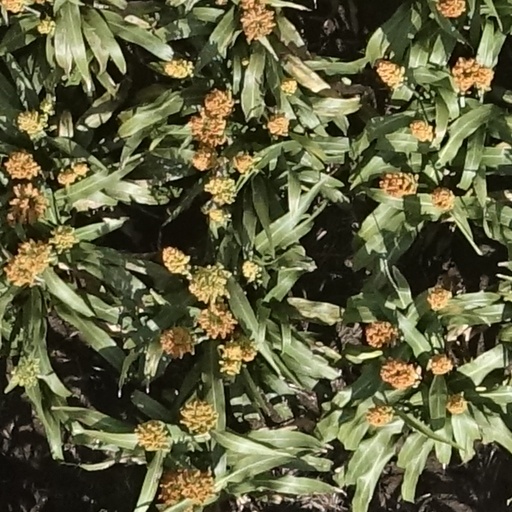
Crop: sorghum